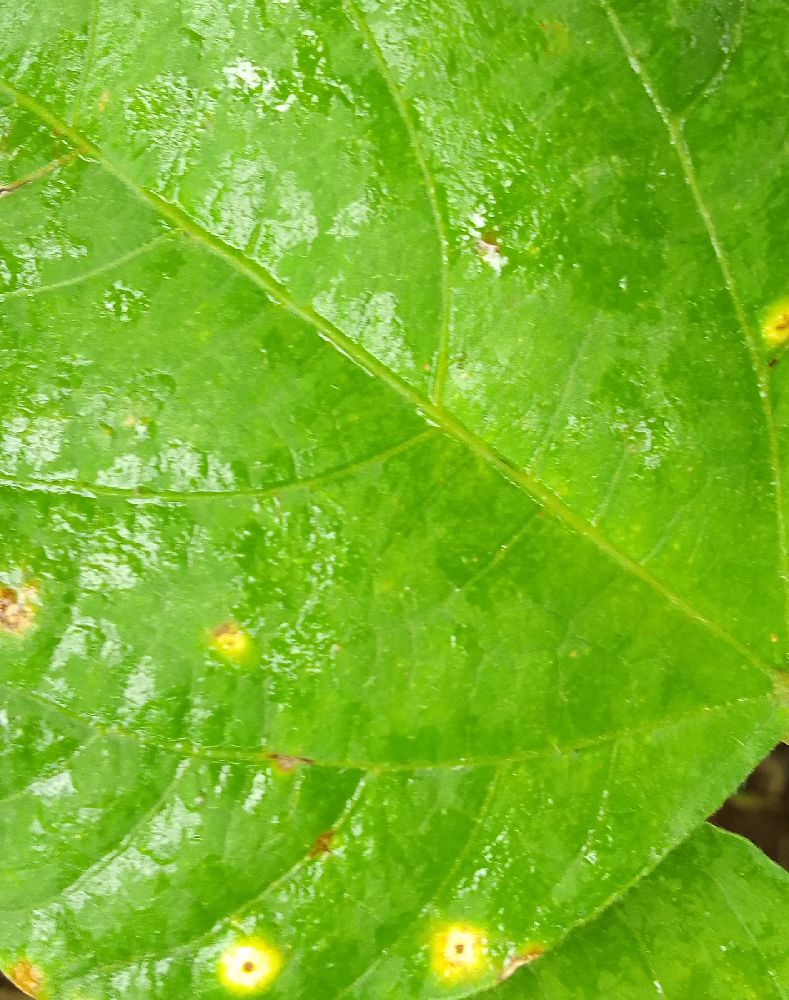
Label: rust